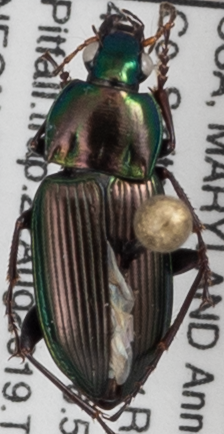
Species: Poecilus chalcites
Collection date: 2019-08-22
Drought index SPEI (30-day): -0.786
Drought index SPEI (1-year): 1.106
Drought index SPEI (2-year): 1.69